Chichibu Railway Class DeKi 500

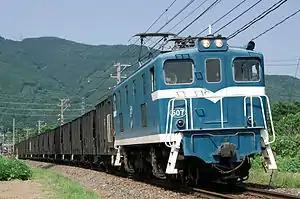
DeKi 507 on a limestone working in June 2011

The is a Bo-Bo wheel arrangement DC electric locomotive type operated by the private railway operator Chichibu Railway in Saitama Prefecture, Japan, primarily on freight services, since 1973.